Jake T. Austin

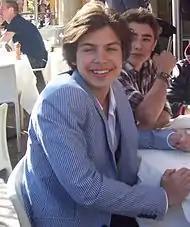
Austin at the premiere of "The Perfect Game" in 2010

Austin appeared in his first Walt Disney Company production in 2007 when he portrayed Chris in the Disney Channel original film "". Later that same year, he was cast as Max Russo in the Disney Channel series "Wizards of Waverly Place". He played the youngest sibling of a wizarding family, co-starring with Selena Gomez and David Henrie. Until the end of "Wizards of Waverly Place" in 2011, Austin appeared in multiple Disney productions. In the summer of 2009, he played the role of Max Russo in the "Wizards on Deck" crossover episode which included two other popular Disney shows, "The Suite Life on Deck" and "Hannah Montana".